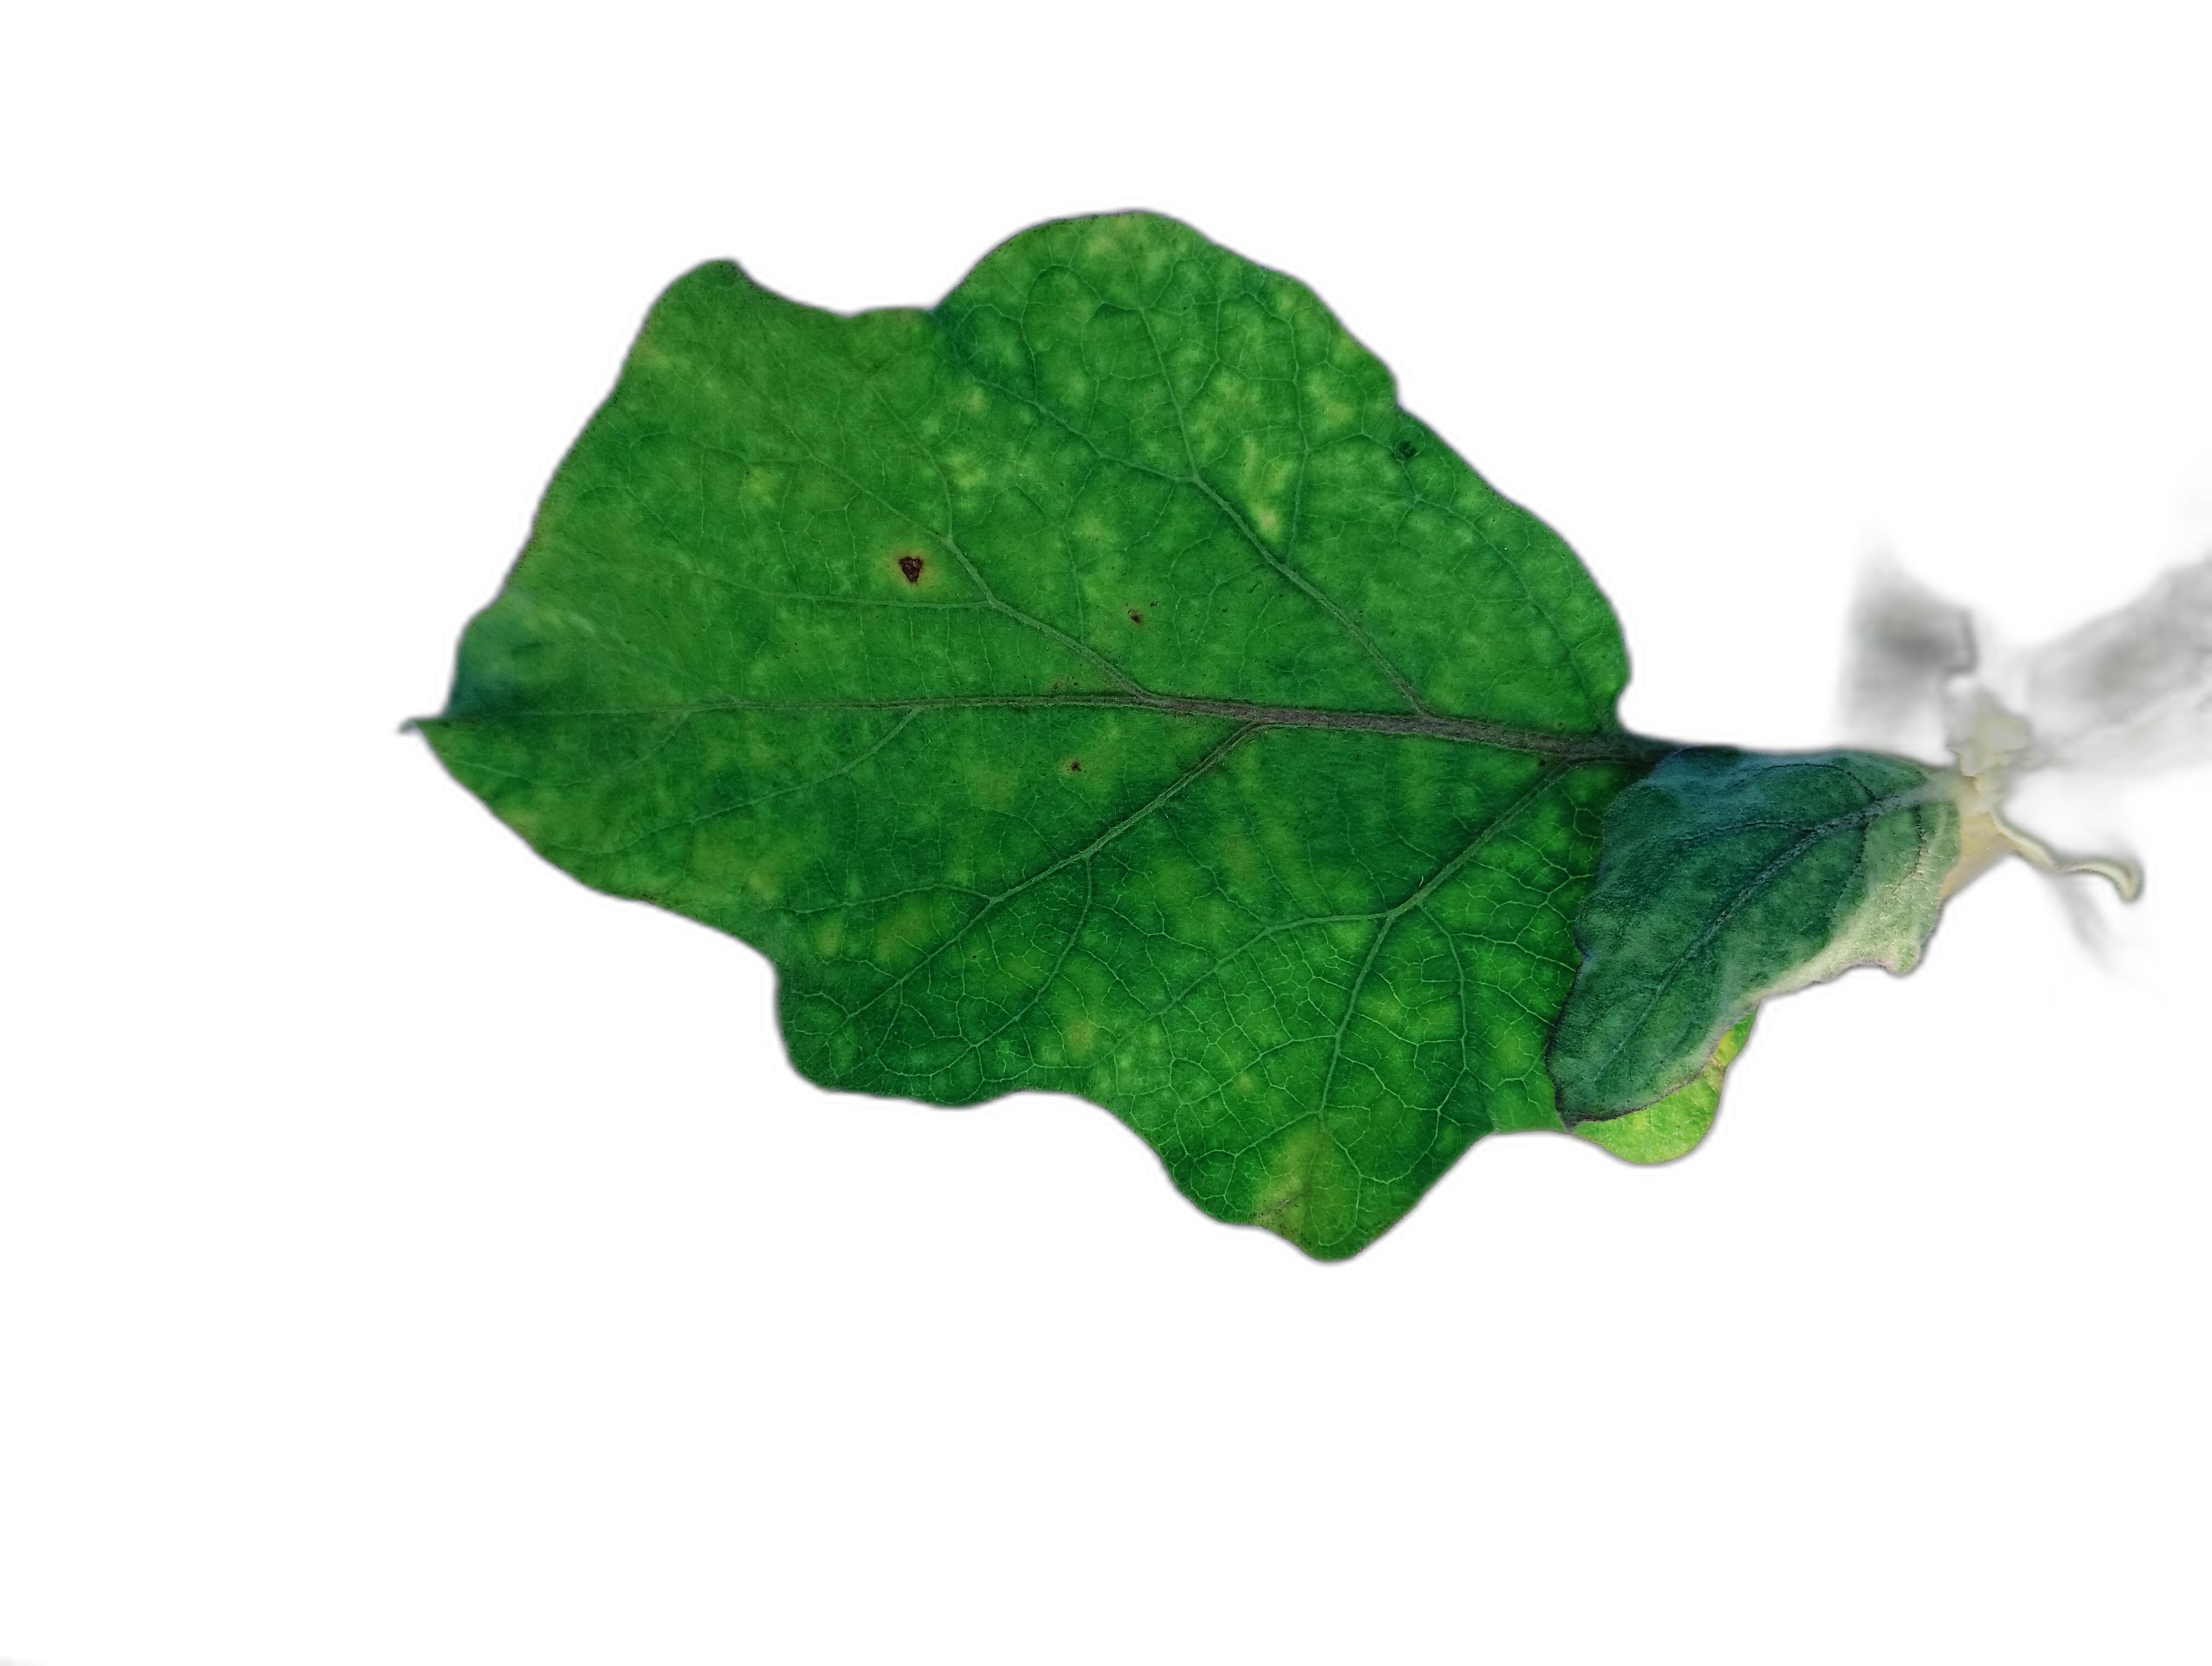
Label: Healthy Leaf